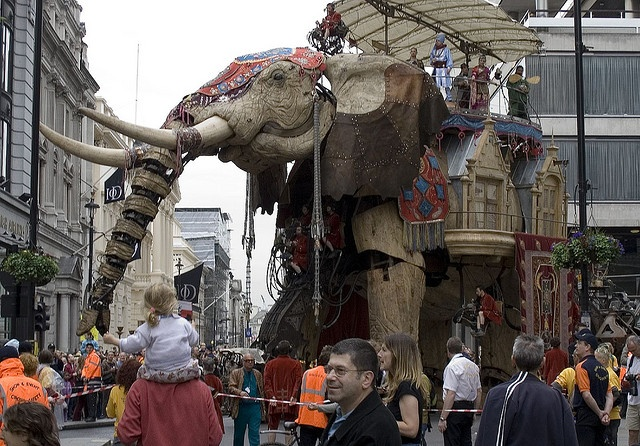
People watching a large mechanical elephant float in a parade.
A wooden elephant float is in a parade
A large elephant structure makes its way through a crowded street.
People standing on a huge replica of an elephant.
a very large statue of an elephant at a parade